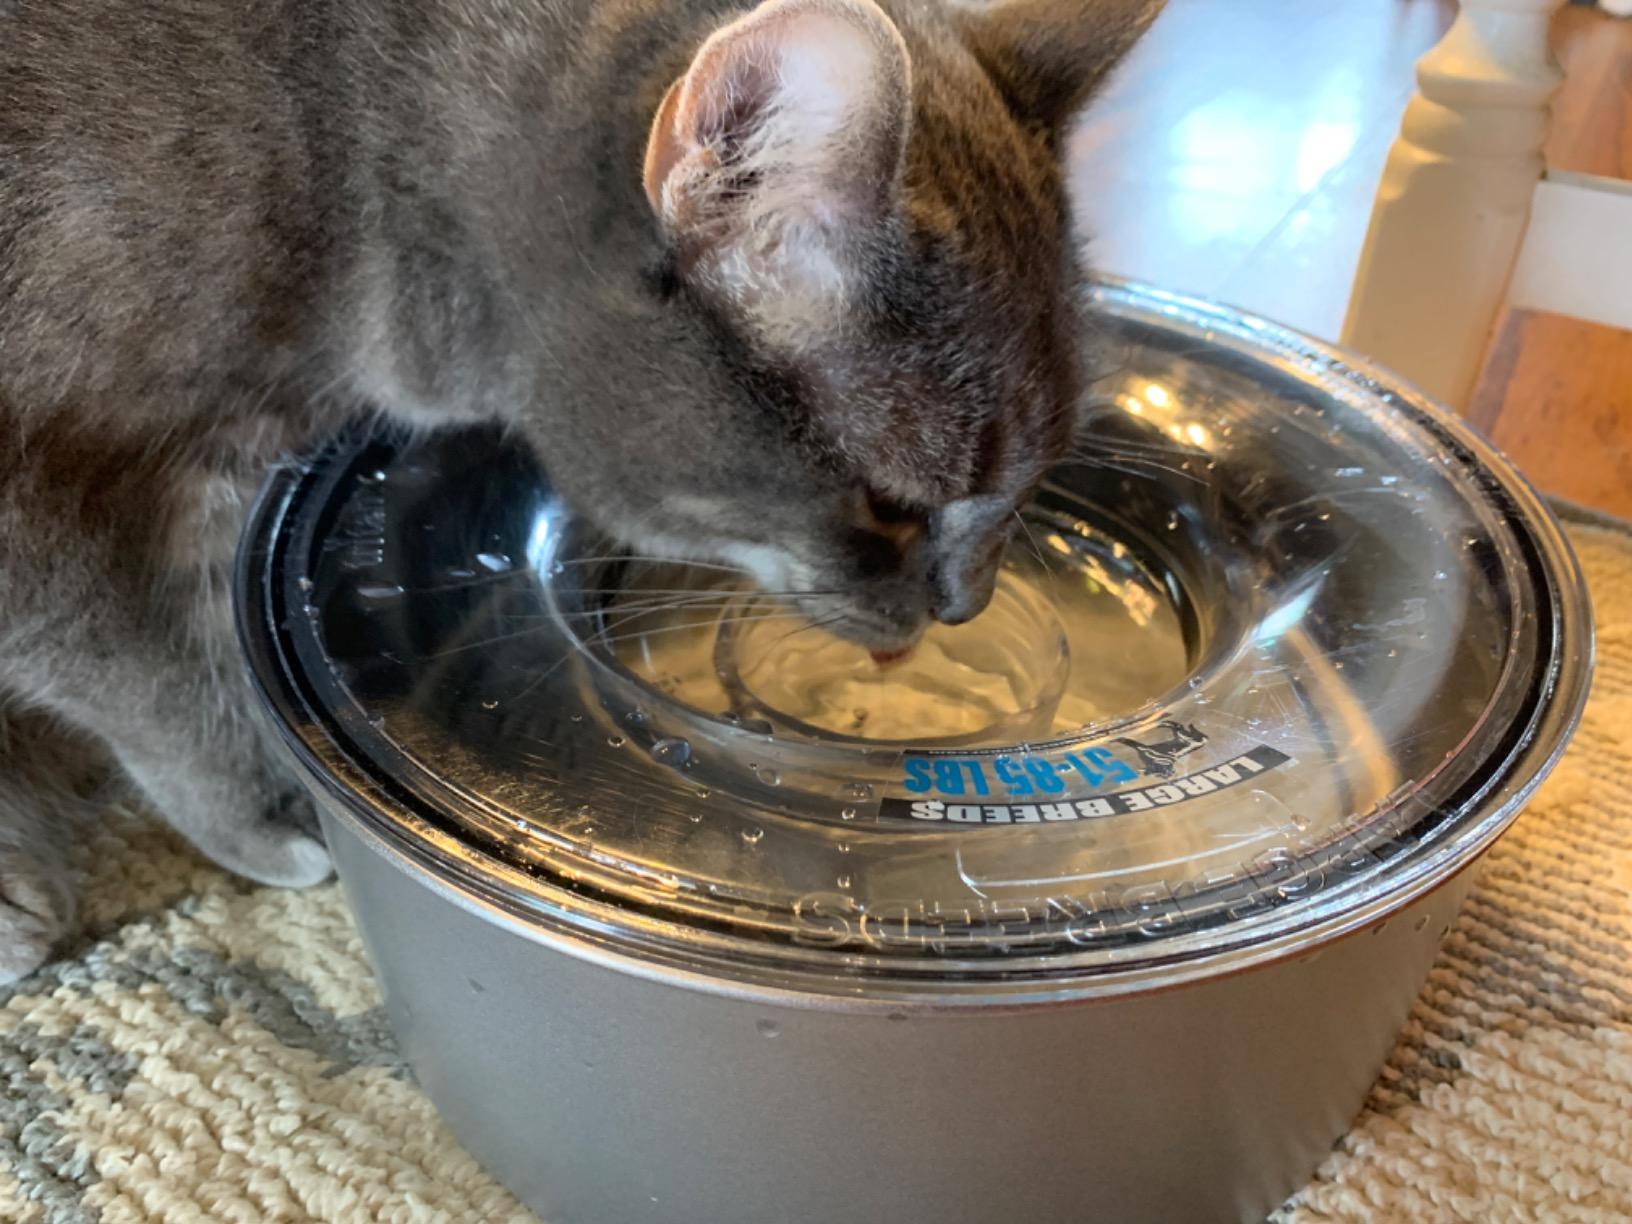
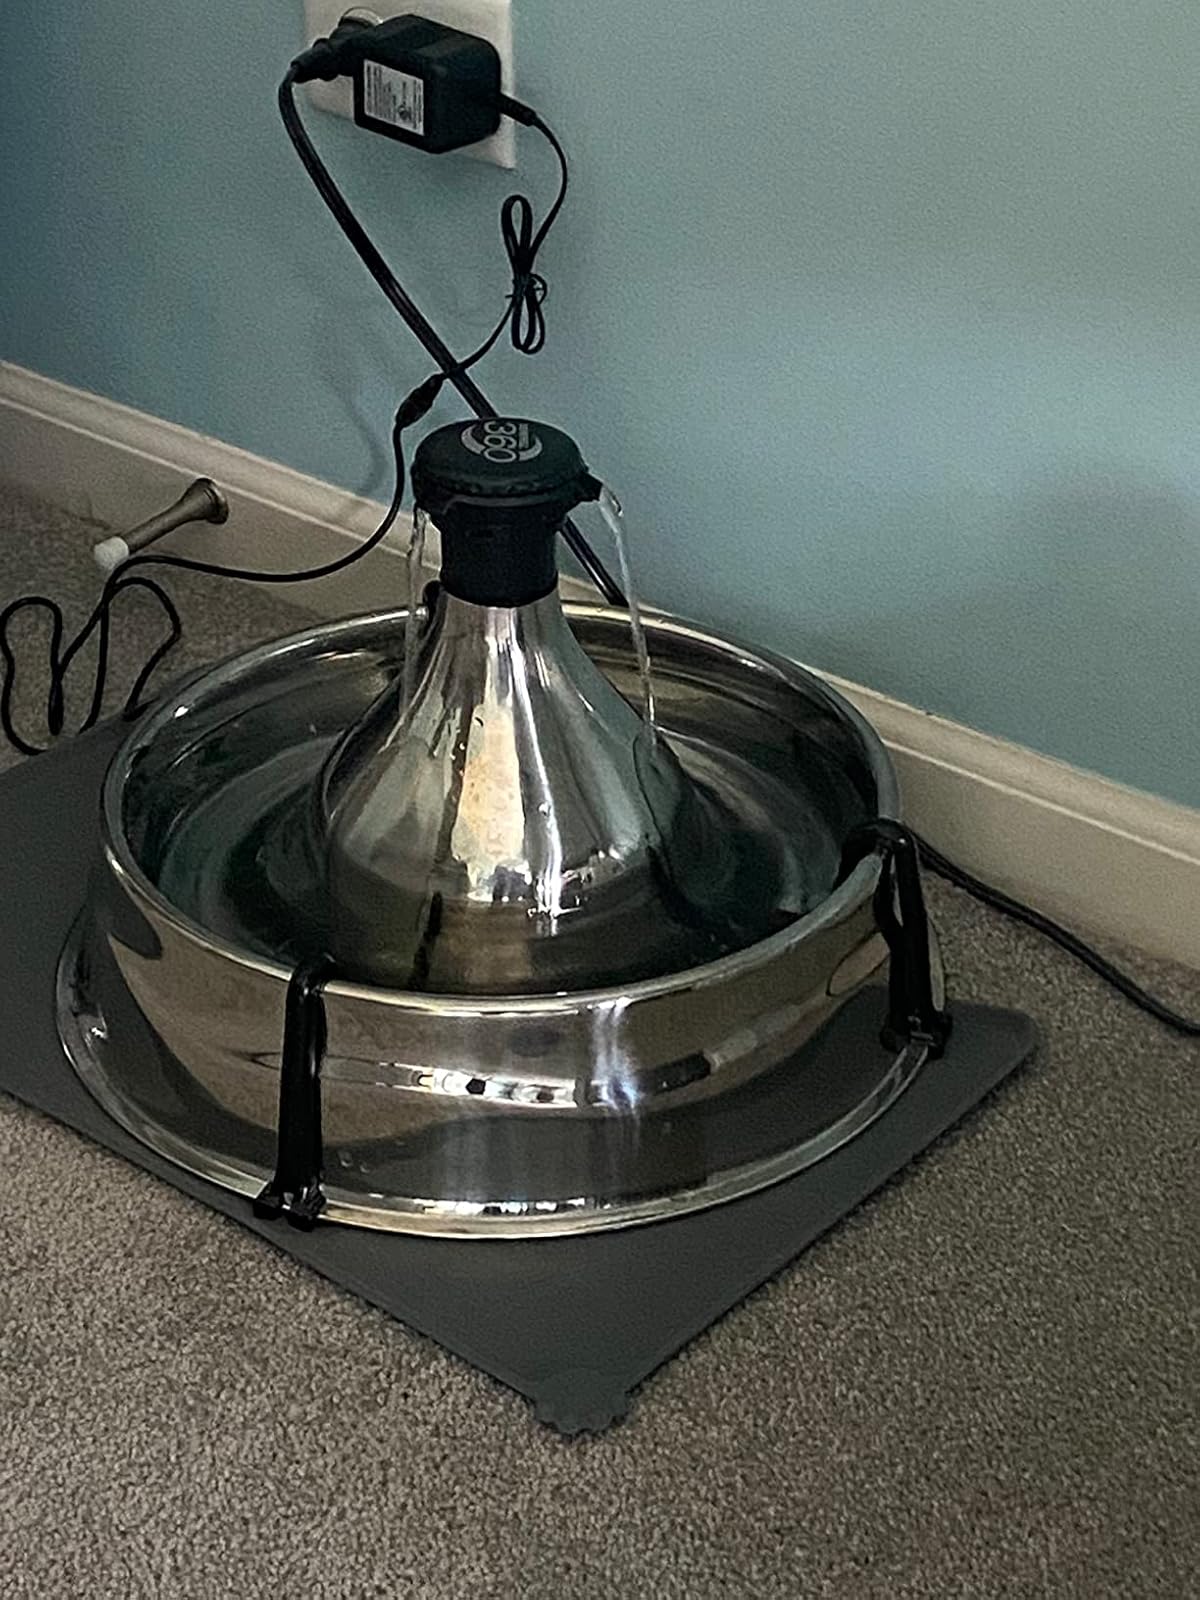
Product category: items_bowl
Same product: no